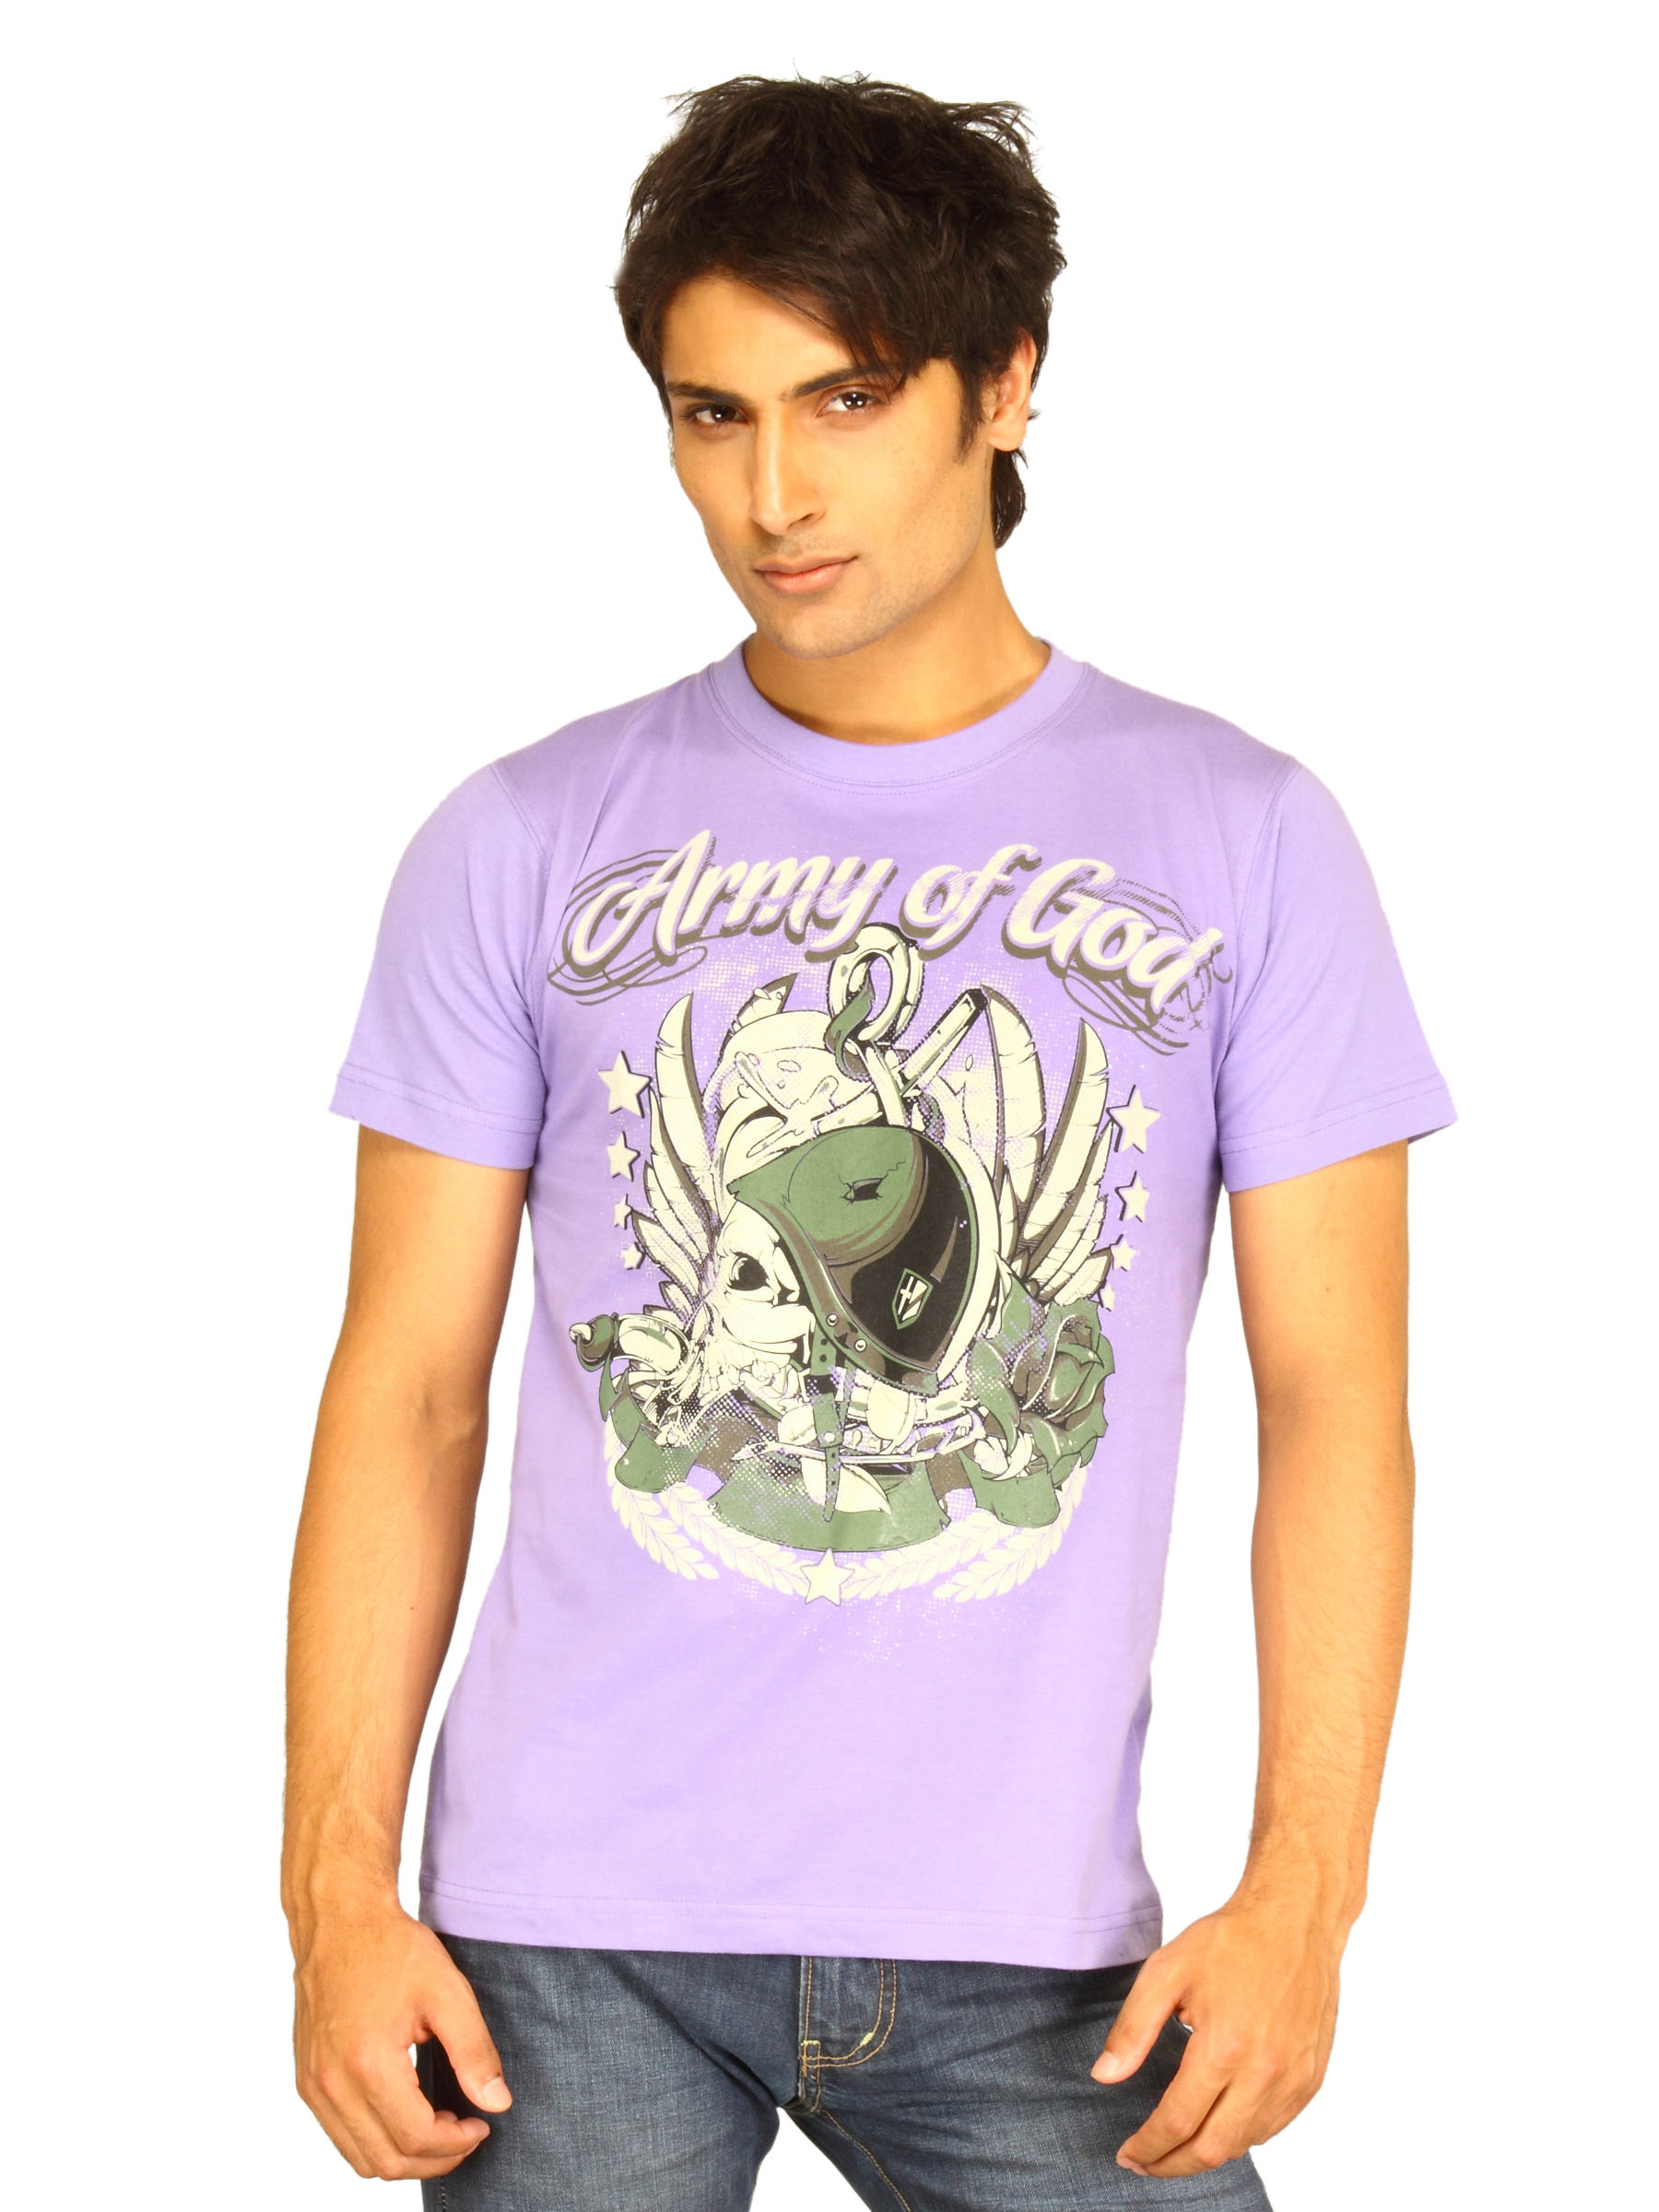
Guerrilla Men's Army Of God Purple T-shirt
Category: Apparel / Topwear / Tshirts
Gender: Men
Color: Purple
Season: Summer 2011
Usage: Casual